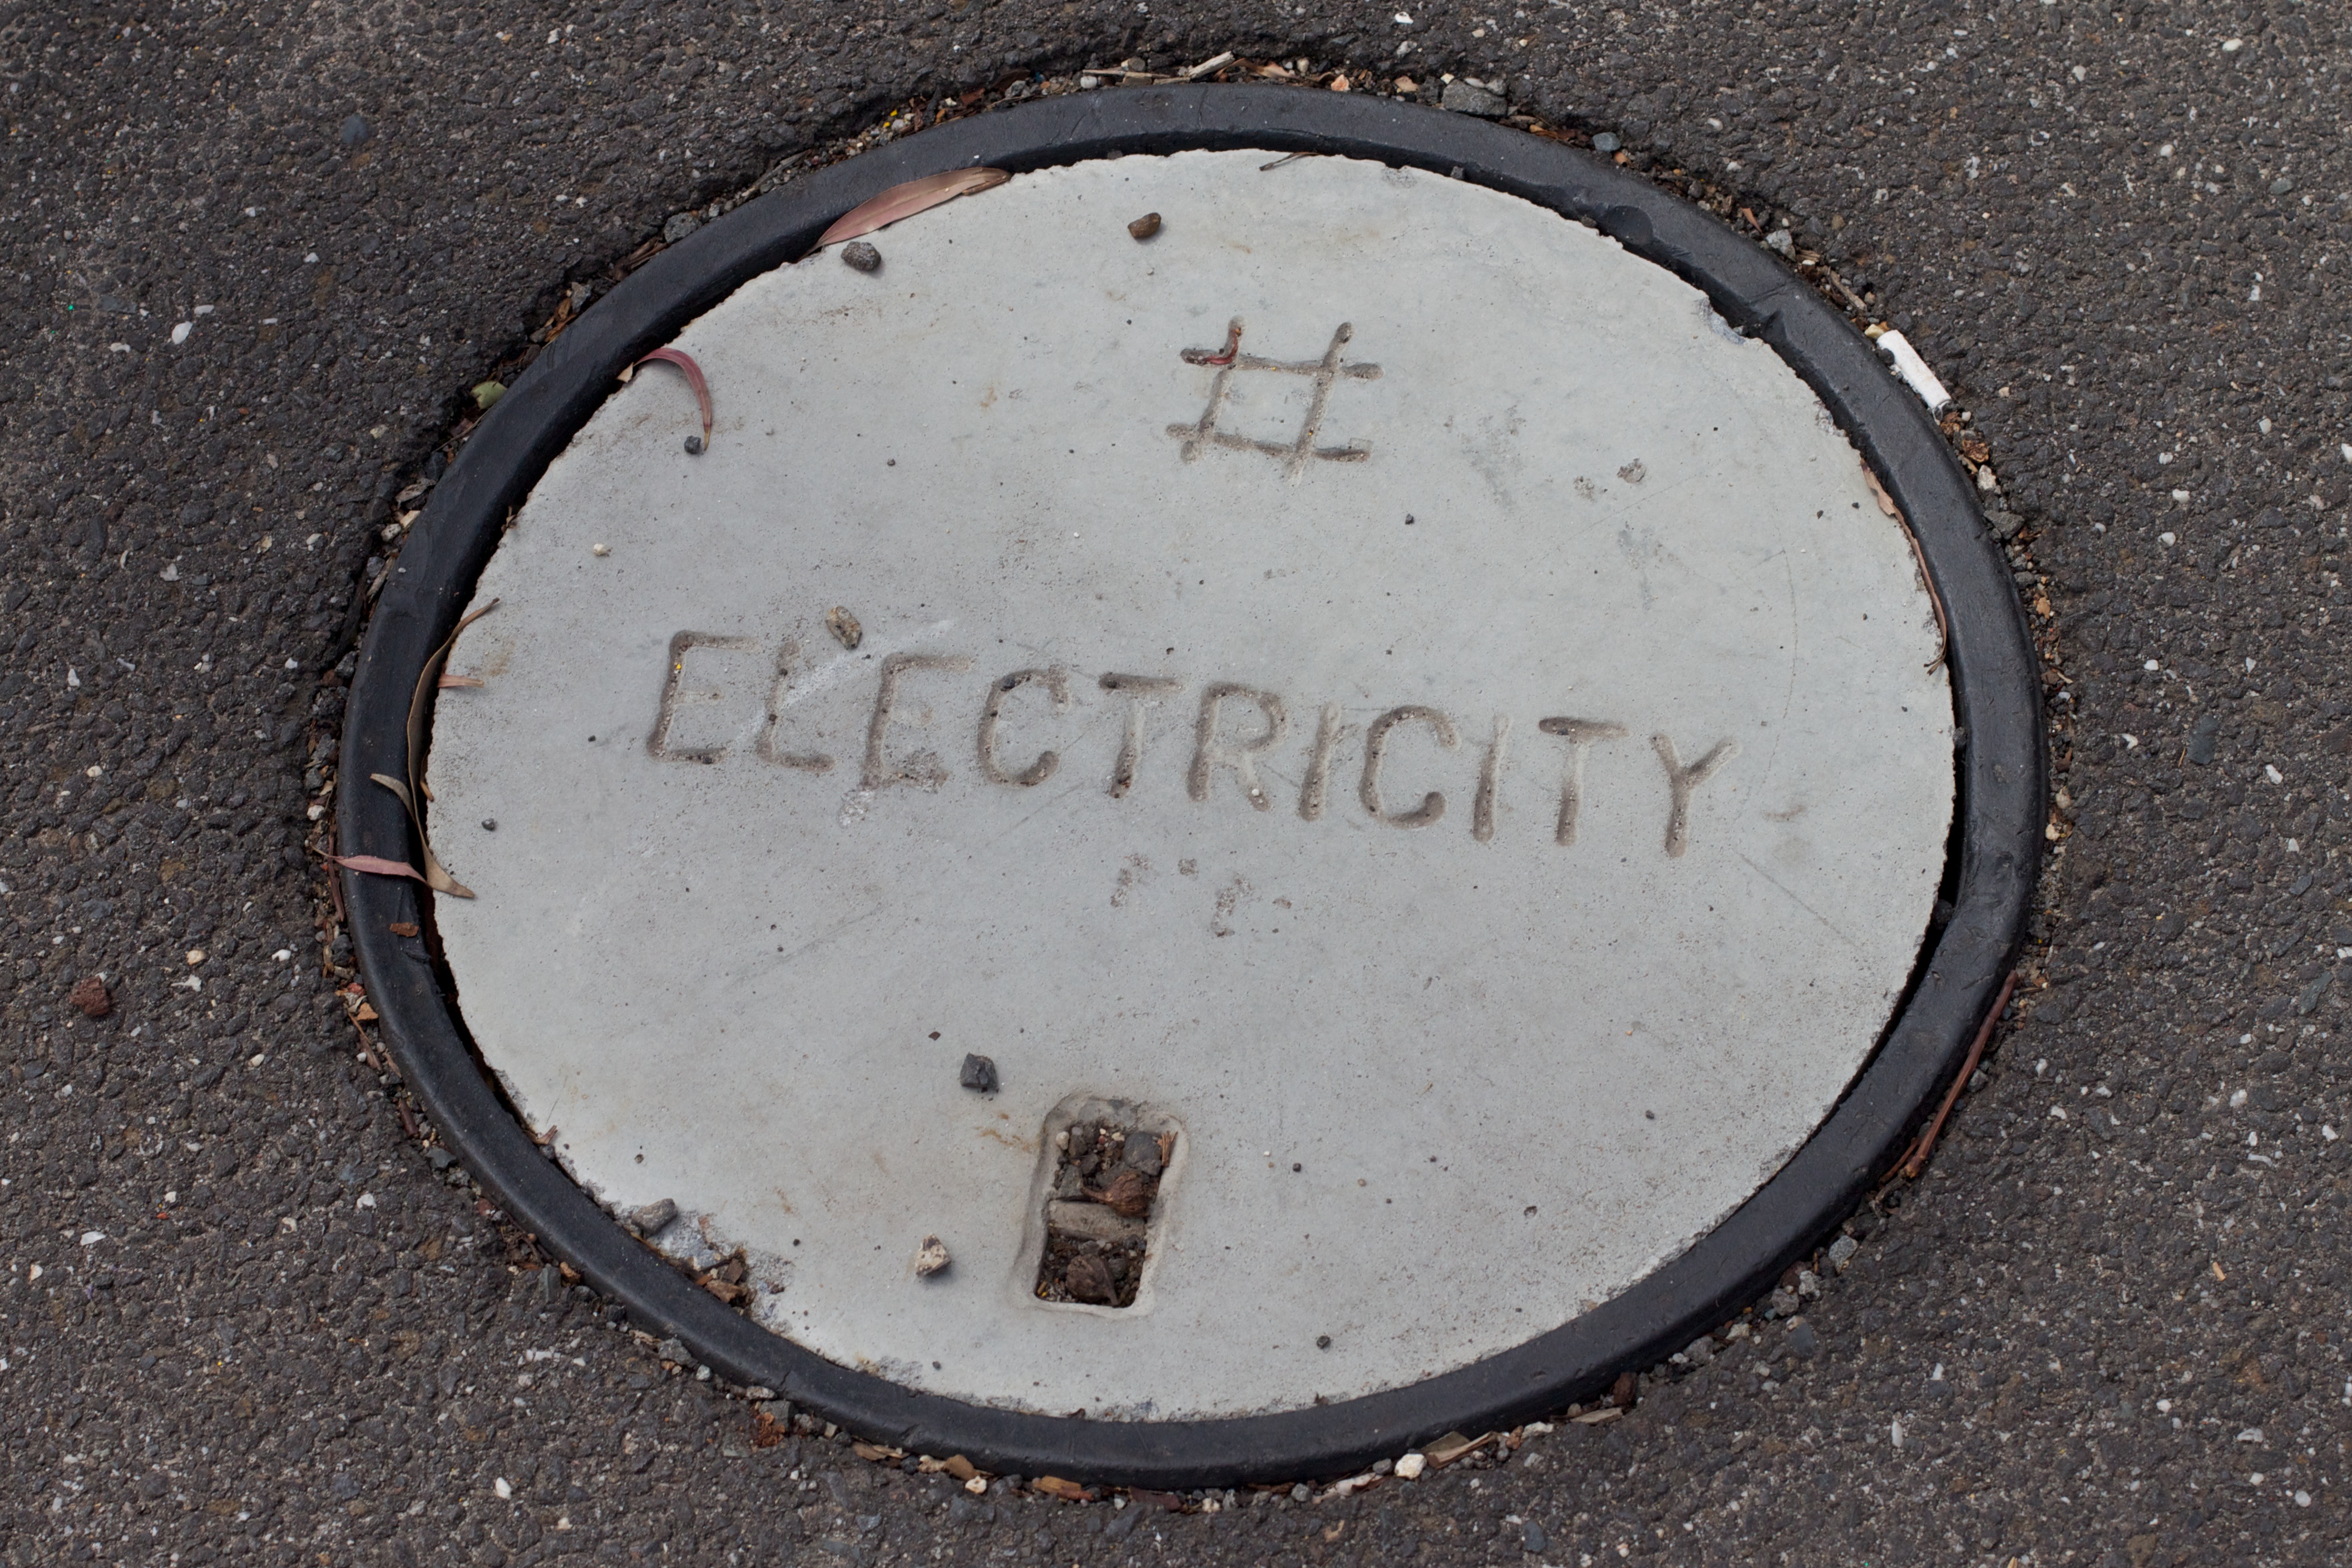
wheel, number, circle, manhole, shape, auodyssey, manhole cover